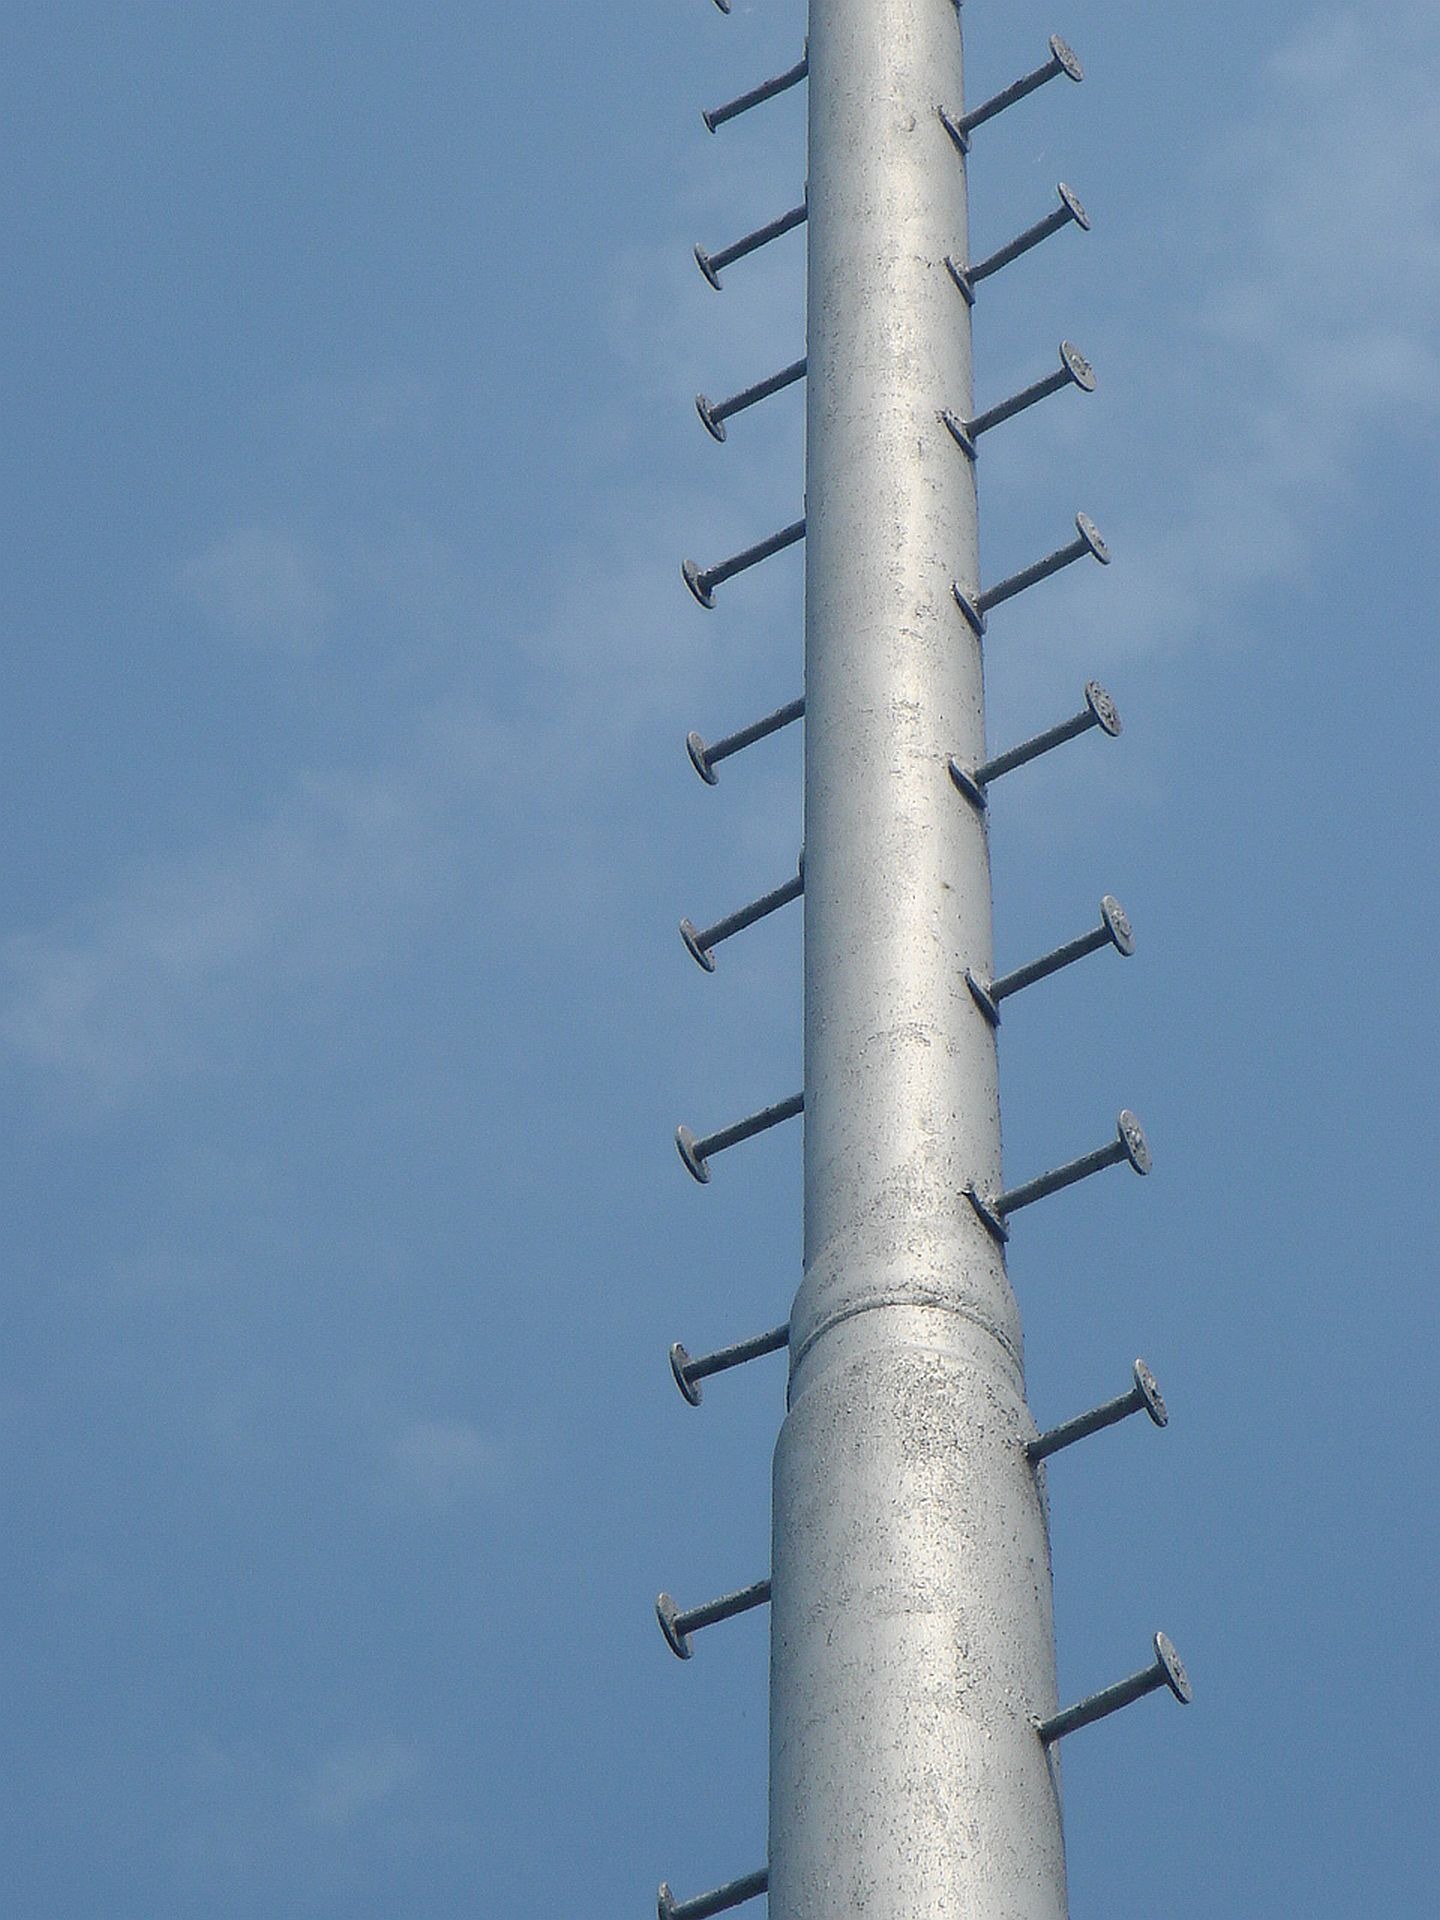
sky, wind, tower, mast, blue, height, output, electronics accessory, keep up